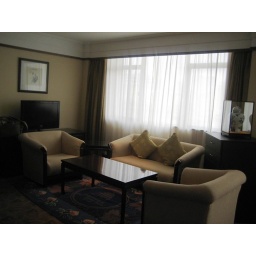
This is the beautiful sitting area in our room. Notice the porcelain vase under glass on the right.